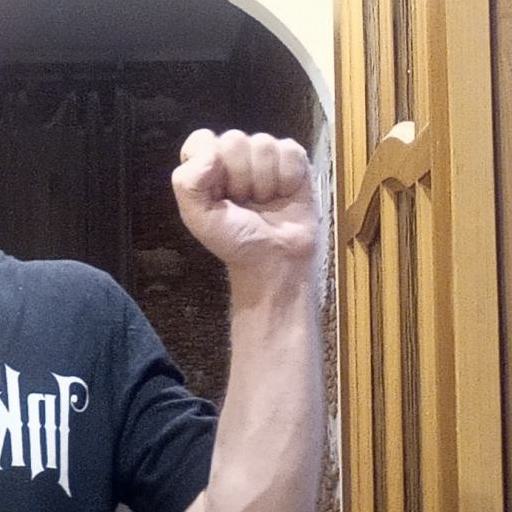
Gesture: fist